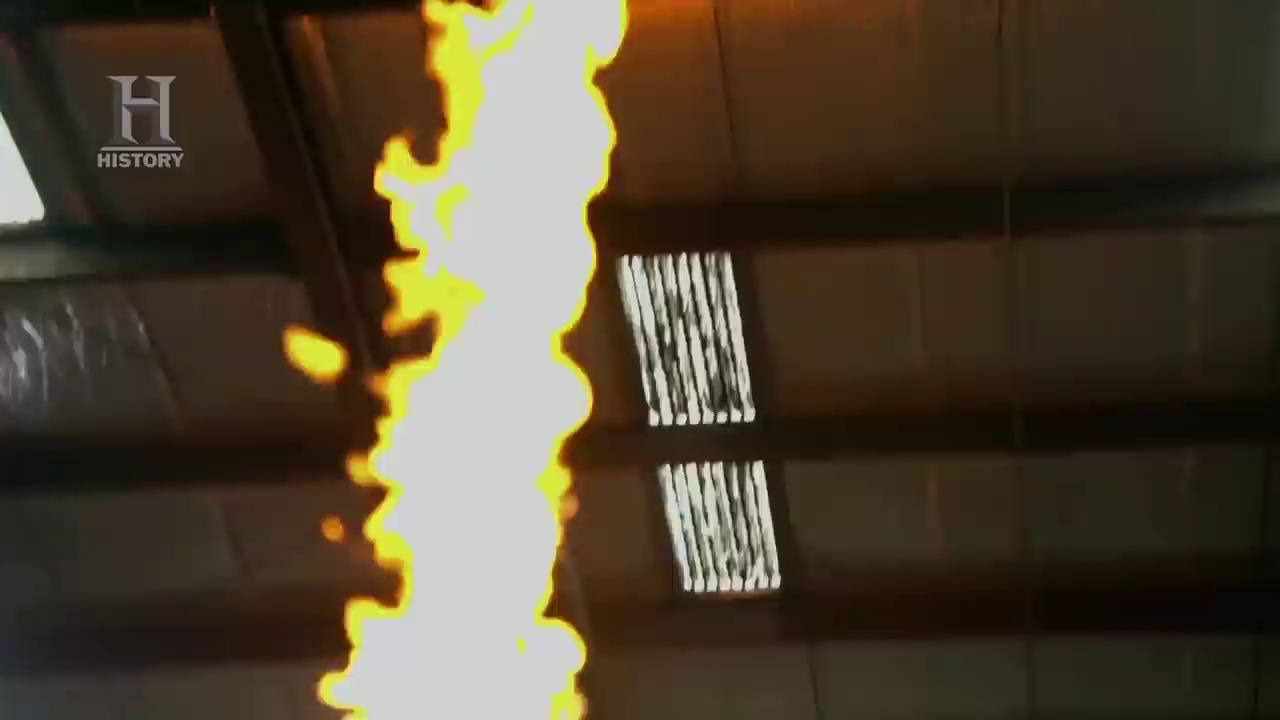
Fire: yes
Smoke: no